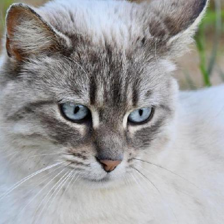
Label: animals